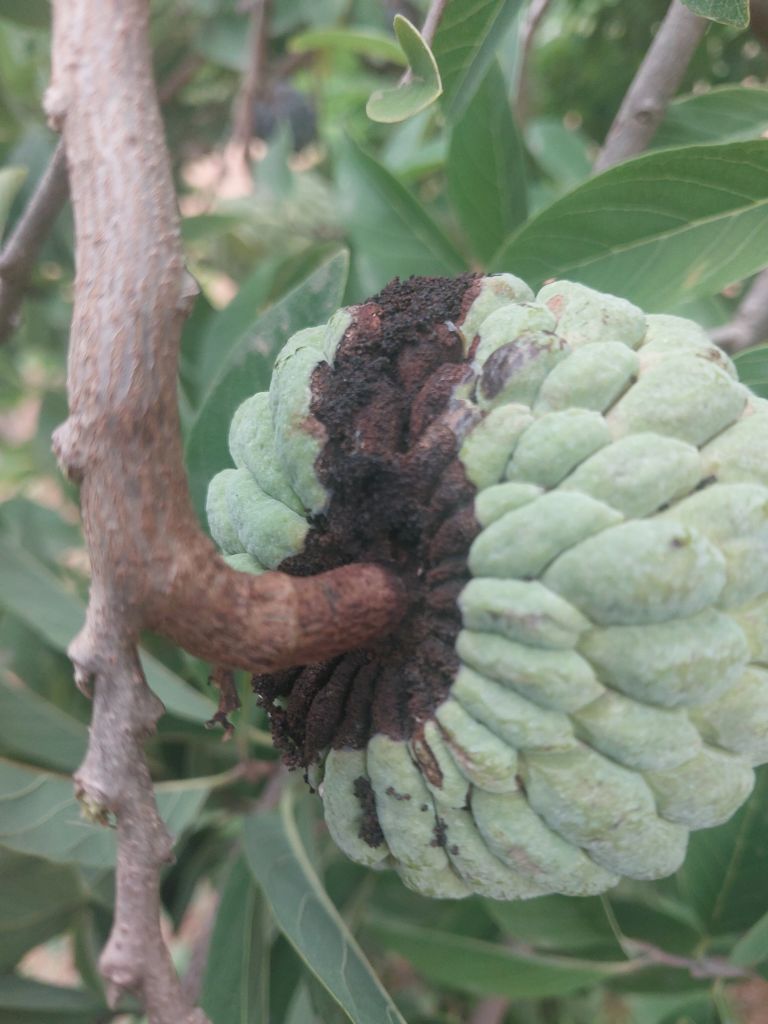
Disease label: Diplodia Rot